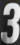
Number: 3